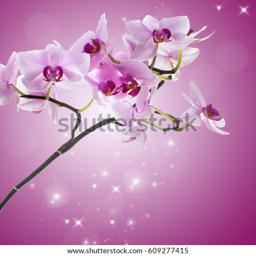
orchid flower on a pink background .